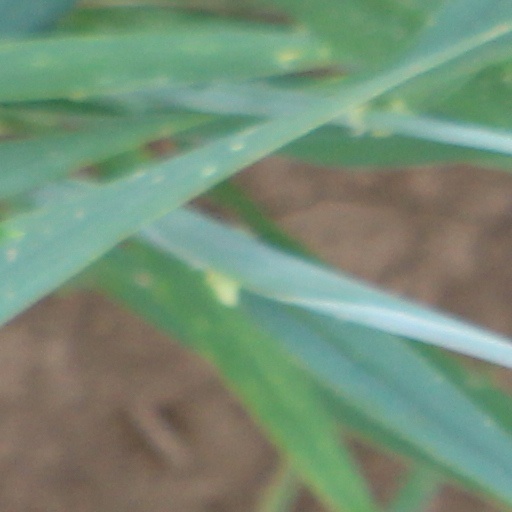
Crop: wheat